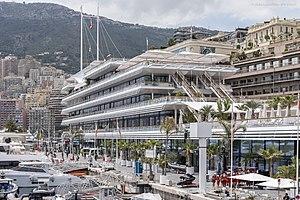
Le Yacht Club de Monaco est un club nautique fondé en 1953 à Monaco. Ce club rassemble des propriétaires de bateaux classiques ou modernes, motor-yachts ou voiliers de plaisance et de régate. Ouvert également aux personnes ne possédant pas de bateau, le club compte environ 1 600 membres. Créateur d’évènements sportifs et culturels, il est présidé depuis 1984 par le prince Albert II de Monaco.